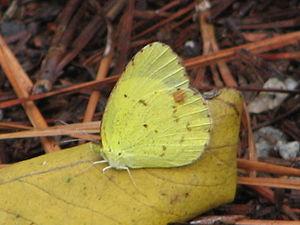
Le Petit coliade est un insecte lépidoptère de la famille des Pieridae de la sous-famille des Coliadinae et du genre Eurema résident dans le sud de l'Amérique du Nord et migrateur vers le nord-est jusqu'au Canada.